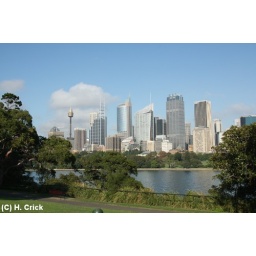
Going back to the coach after the snaps of the Opera house and bridge I snap the skyscrapers around Sydney